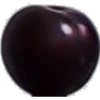
Label: Cherry Wax Black 1